Arvesiniadu

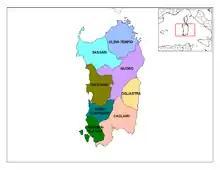
Most plantings of Arvesiniadu are found in the historic region of Goceano, in the center of Sardinia.

Arvesiniadu is found only on the island of Sardinia, particularly in the historic region of Goceano in the comuni of Benetutti and Bono.